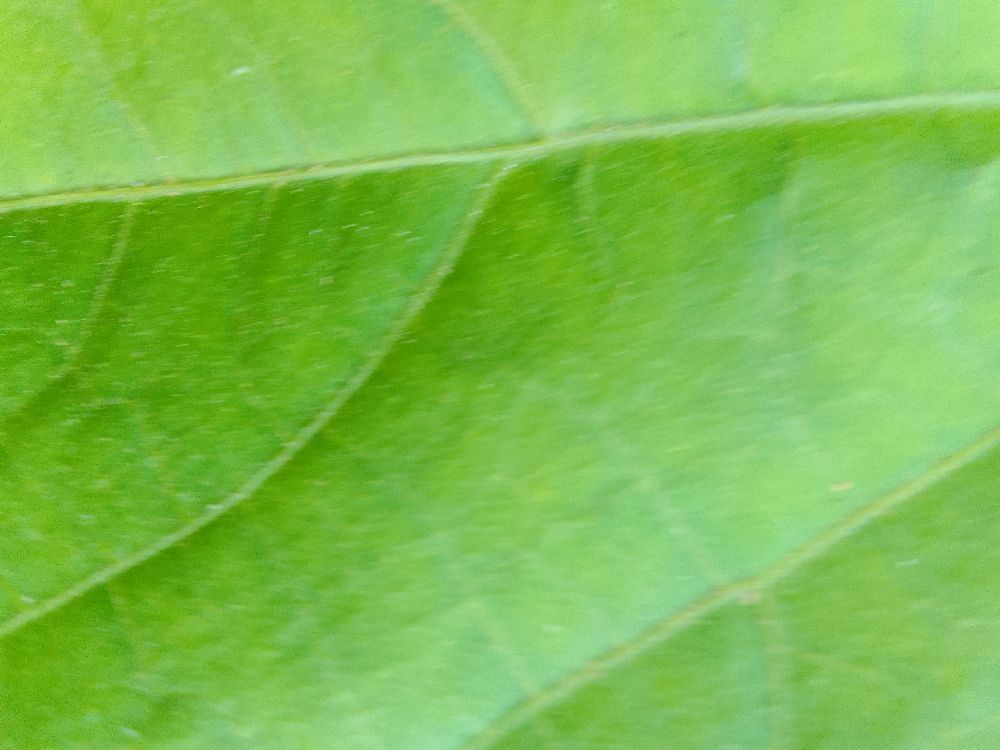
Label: healthy